Portola Hills, California

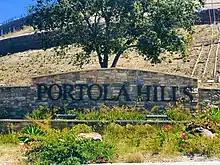
Entrance to Portola Hills

According to the United States Census Bureau, the CDP has a total area of , all land.